Tafl games

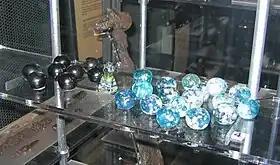
Tafl pieces from Birka in the Swedish Museum of National Antiquities in Stockholm

There have long been controversies concerning imbalance of the game, as rules for certain modern tafl games strongly favor the defenders. This imbalance results from a mistranslation of Linnaeus' rules for tablut, a Sámi tafl game from the 1700s, which were subsequently used as the basis for reconstructions of rules for medieval tafl. Newer translations of Linnaeus' tablut rules reveal a balanced game. After this change, tablut can be said to be slightly in favor of the attackers rather than the defenders: according to statistics, the attackers overall win marginally more often (on average 9% more).